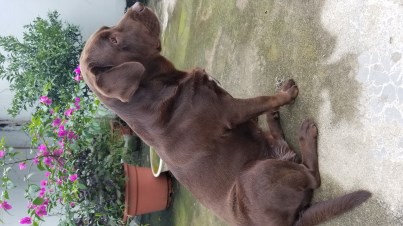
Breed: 3580-n000122-Labrador_retriever